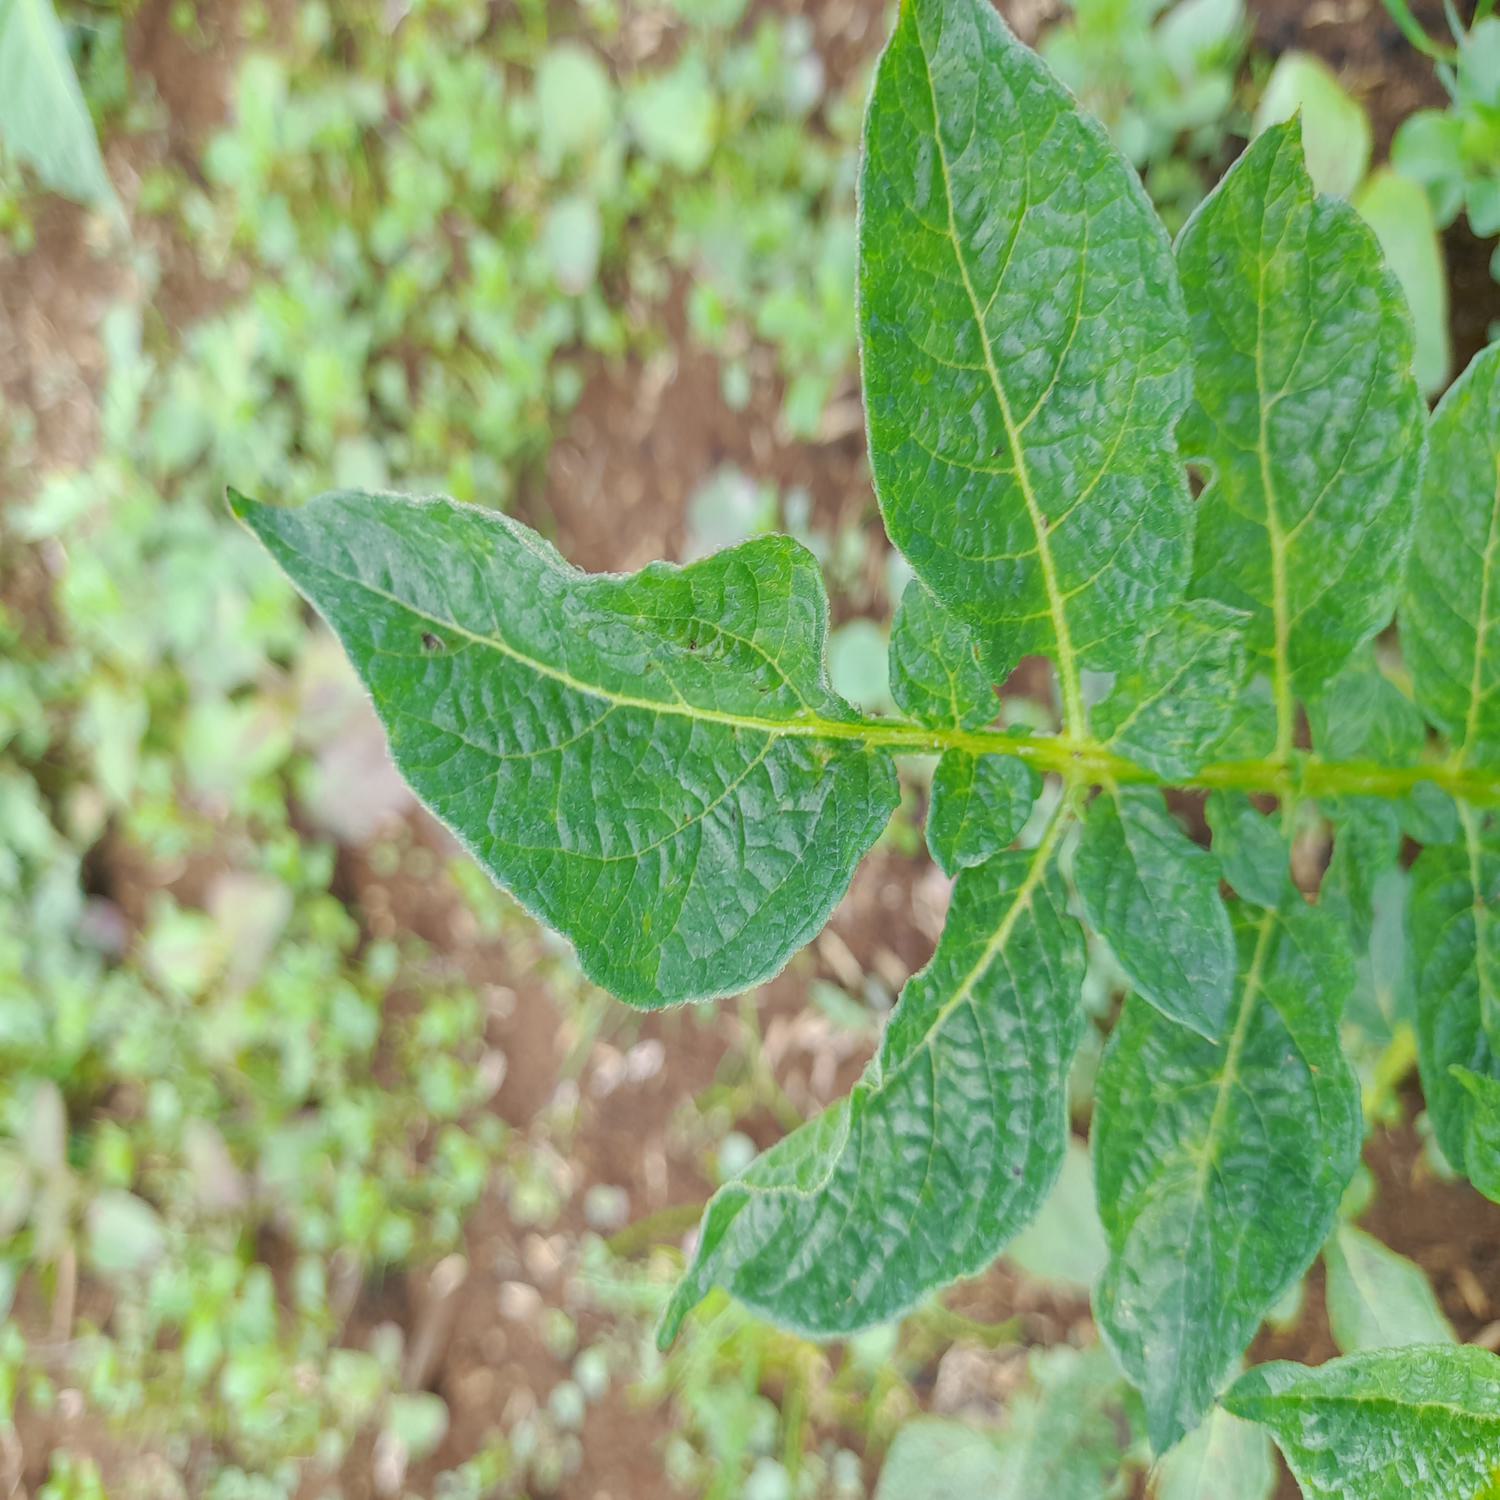
Etiqueta: Virus